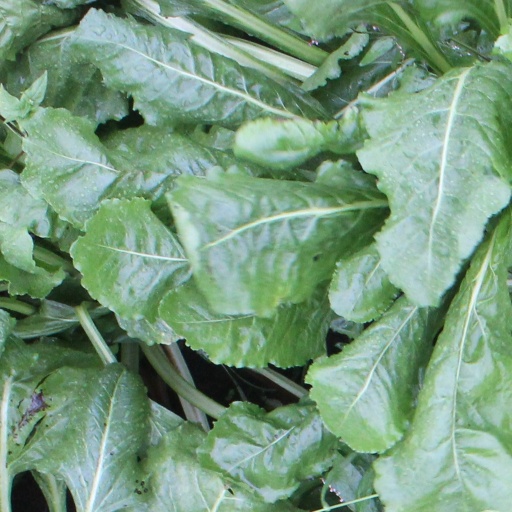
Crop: sugar beet